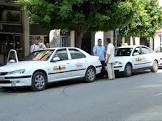
Vehicle type: Cars